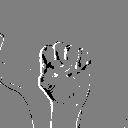
ASL letter: s